Carolina Kostner

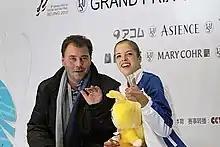
Kostner with coach Michael Huth in 2010

For the 2010–2011 Grand Prix season, Kostner was assigned to the 2010 NHK Trophy and to the 2010 Skate America. During the season, she had a left knee injury. As a result, she did not practice the flip and lutz until the end of 2010. Nevertheless, she was the bronze medalist at Skate America and won the NHK trophy for the second time in her career. At the 2010–11 Grand Prix Final, Kostner placed second in the short program and fourth in the long, winning the silver medal. She also won the silver medal at the 2011 European Championships, where she had a difficult short program but won the free skate. Between the Europeans and Worlds, she took part in the Gardena Spring Trophy, which she won. At the 2011 Worlds in Moscow, Kostner was sixth in the short program but won the bronze medal after a personal-best free skate. It was her first podium finish at Worlds since 2008 and her third overall; she had won her first Worlds medal, also a bronze, in Moscow six years prior. After winning medals at all of her events in 2010–11, Kostner finished atop the ISU season standings. She underwent physiotherapy and took a two-and-a-half month break from skating, returning to training in mid-July.